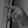
ASL letter: P